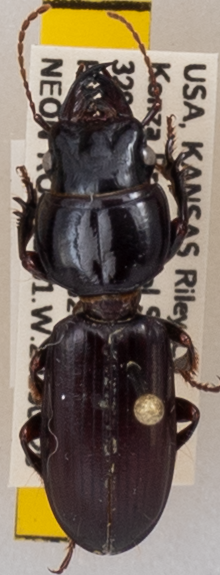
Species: Scarites vicinus
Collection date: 2019-09-25
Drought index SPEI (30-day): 0.944
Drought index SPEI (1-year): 1.69
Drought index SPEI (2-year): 1.096